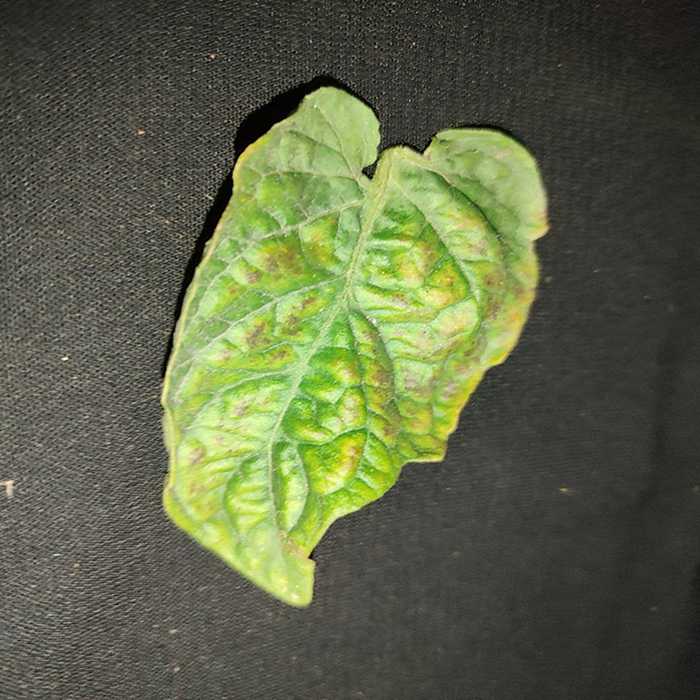
Plant: Tomato
Label: Tomato spotted wilt